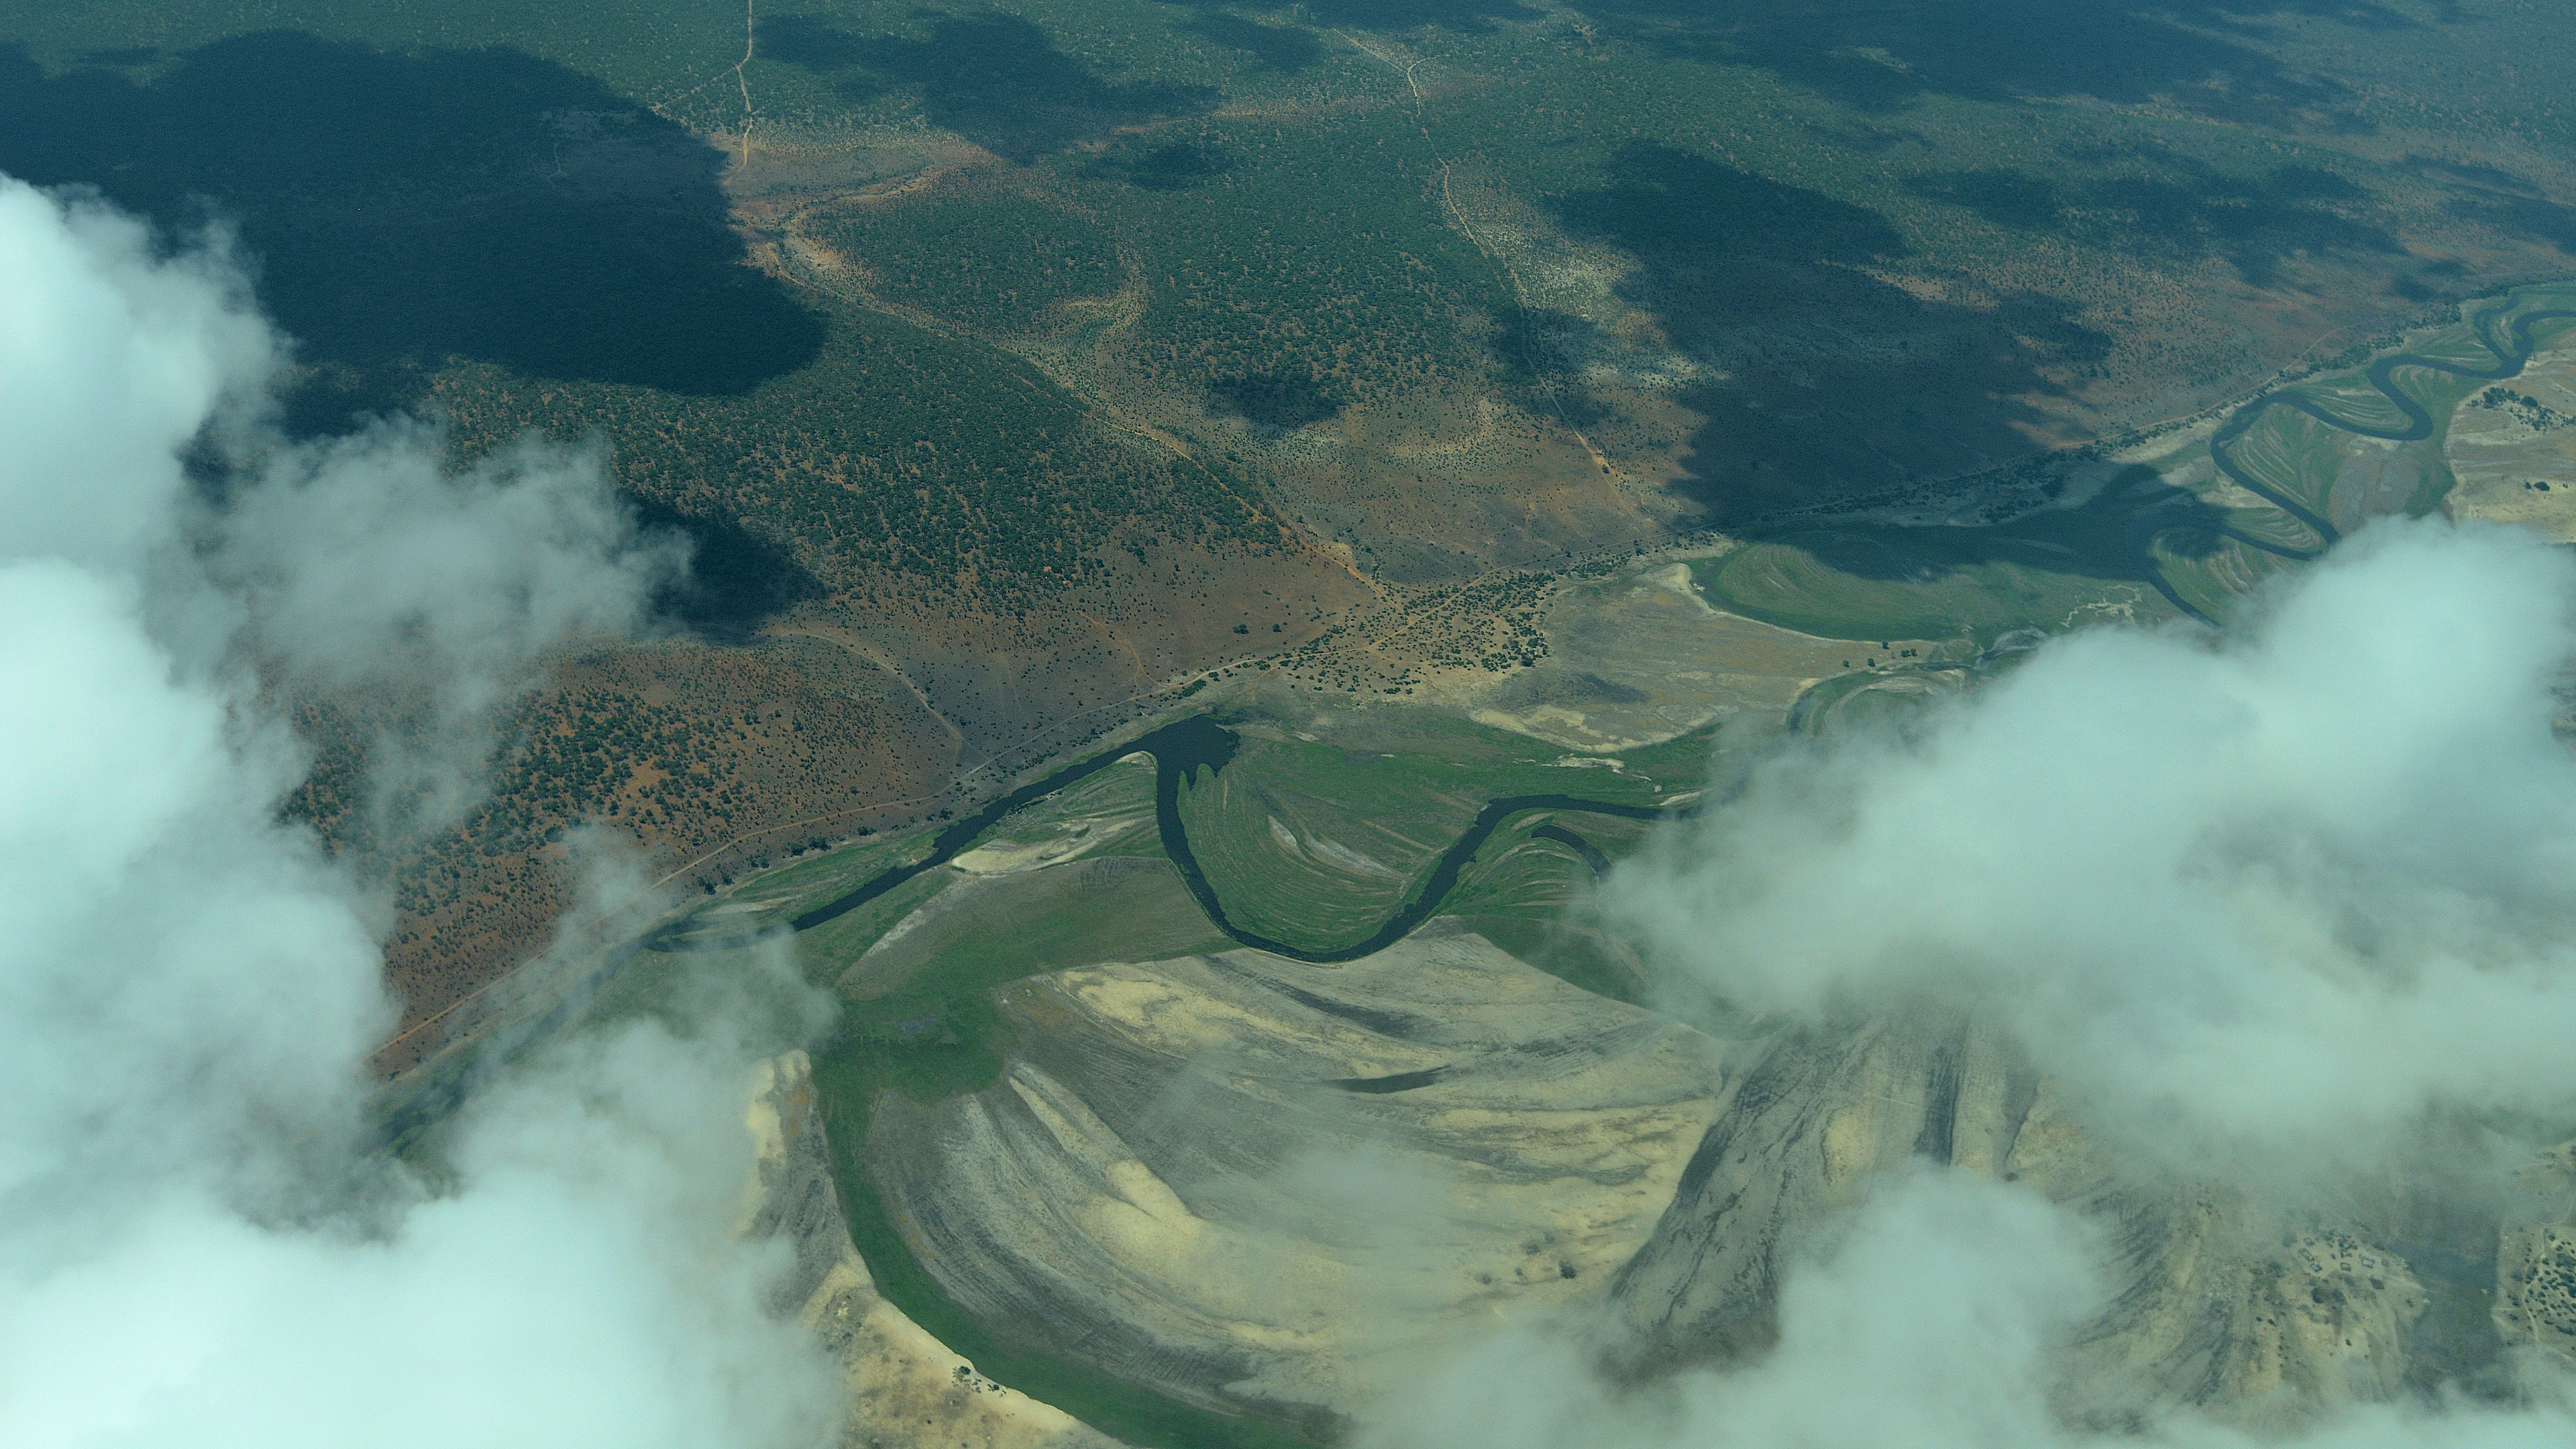
sea, ocean, mountain, cloud, wave, mountain range, flight, africa, botswana, landform, okavango delta, aerial photography, savuti, geographical feature, atmospheric phenomenon, atmosphere of earth, geological phenomenon